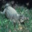
Label: crocodile